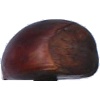
Label: Chestnut 1